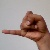
The image shows a hand gesture representing the letter 'J' in Indian Sign Language.